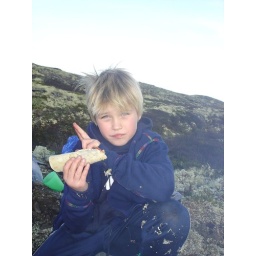
Gabriel eating in the mountains